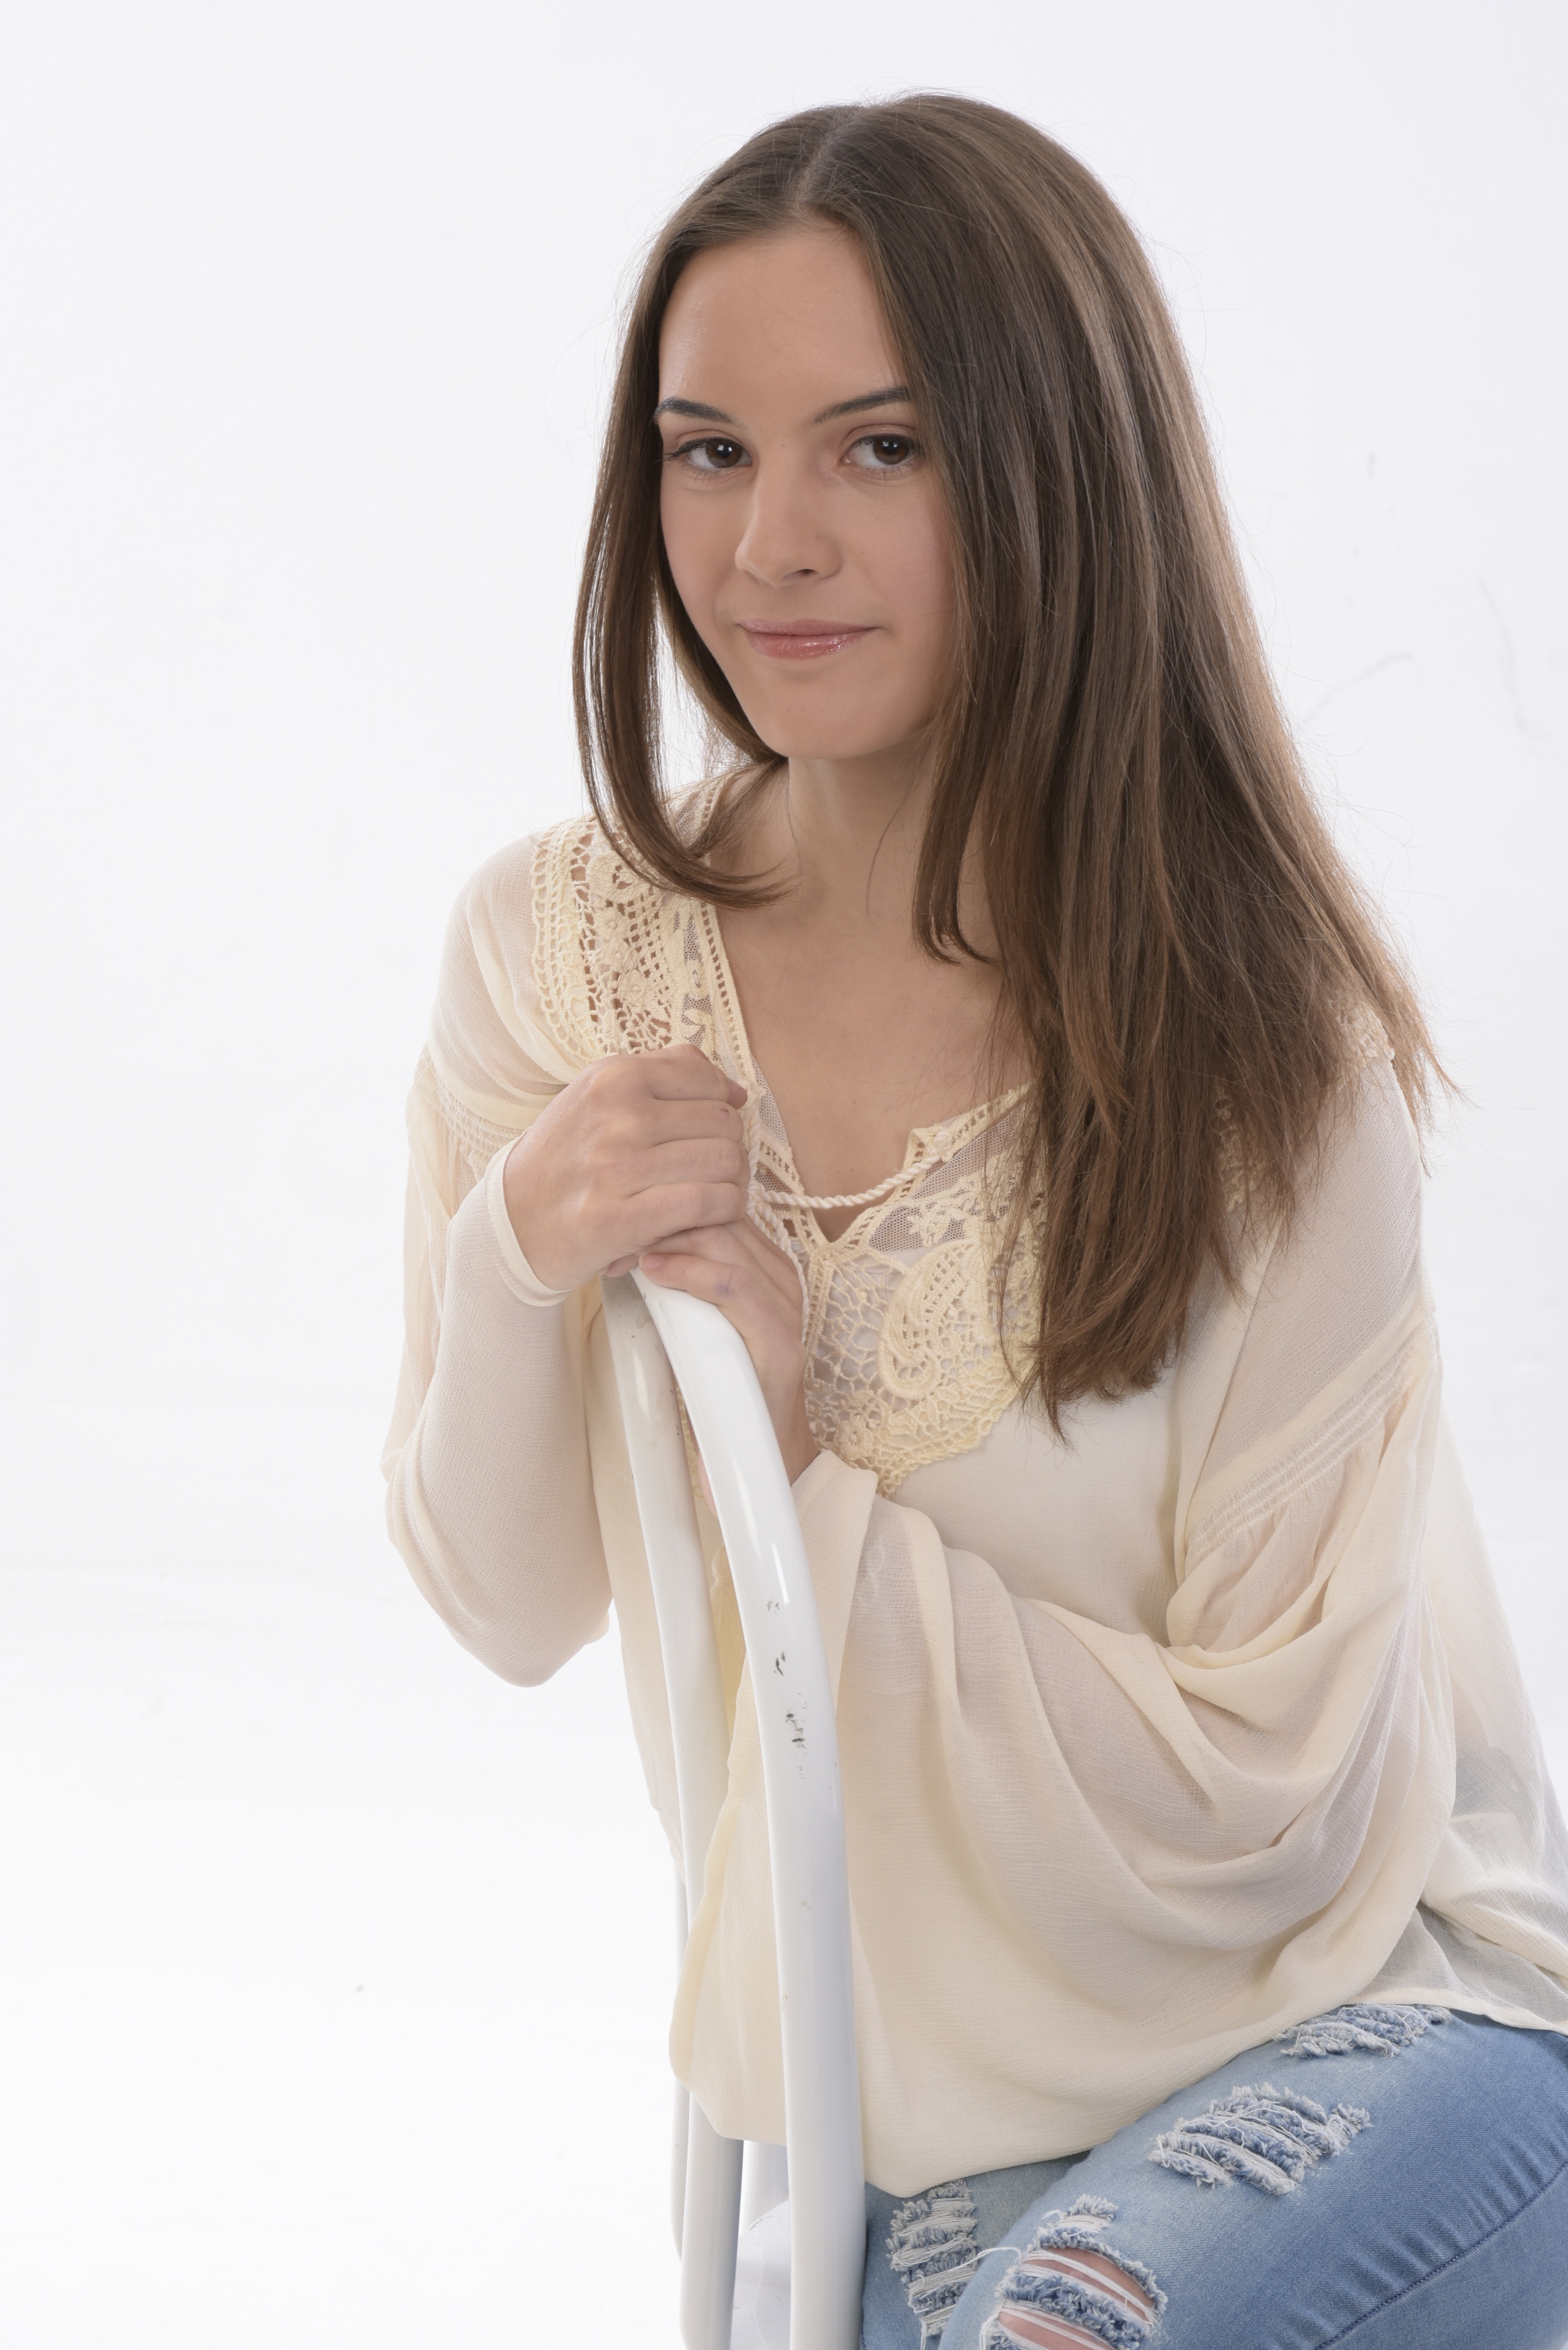
girl, hair, white, sweet, cute, model, young, youth, clothing, outerwear, hairstyle, teenager, long hair, face, lovely, neck, nice, pretty, sleeve, photo shoot, brown hair, portrait photography, fashion accessory